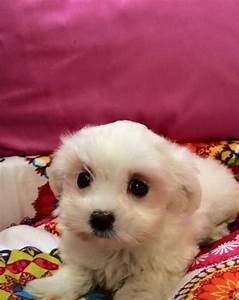
dog